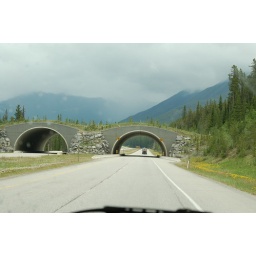
One of many migratory animal crossings over the road through Banff Nat. park. ( with Rod's MH seen through tunnel)